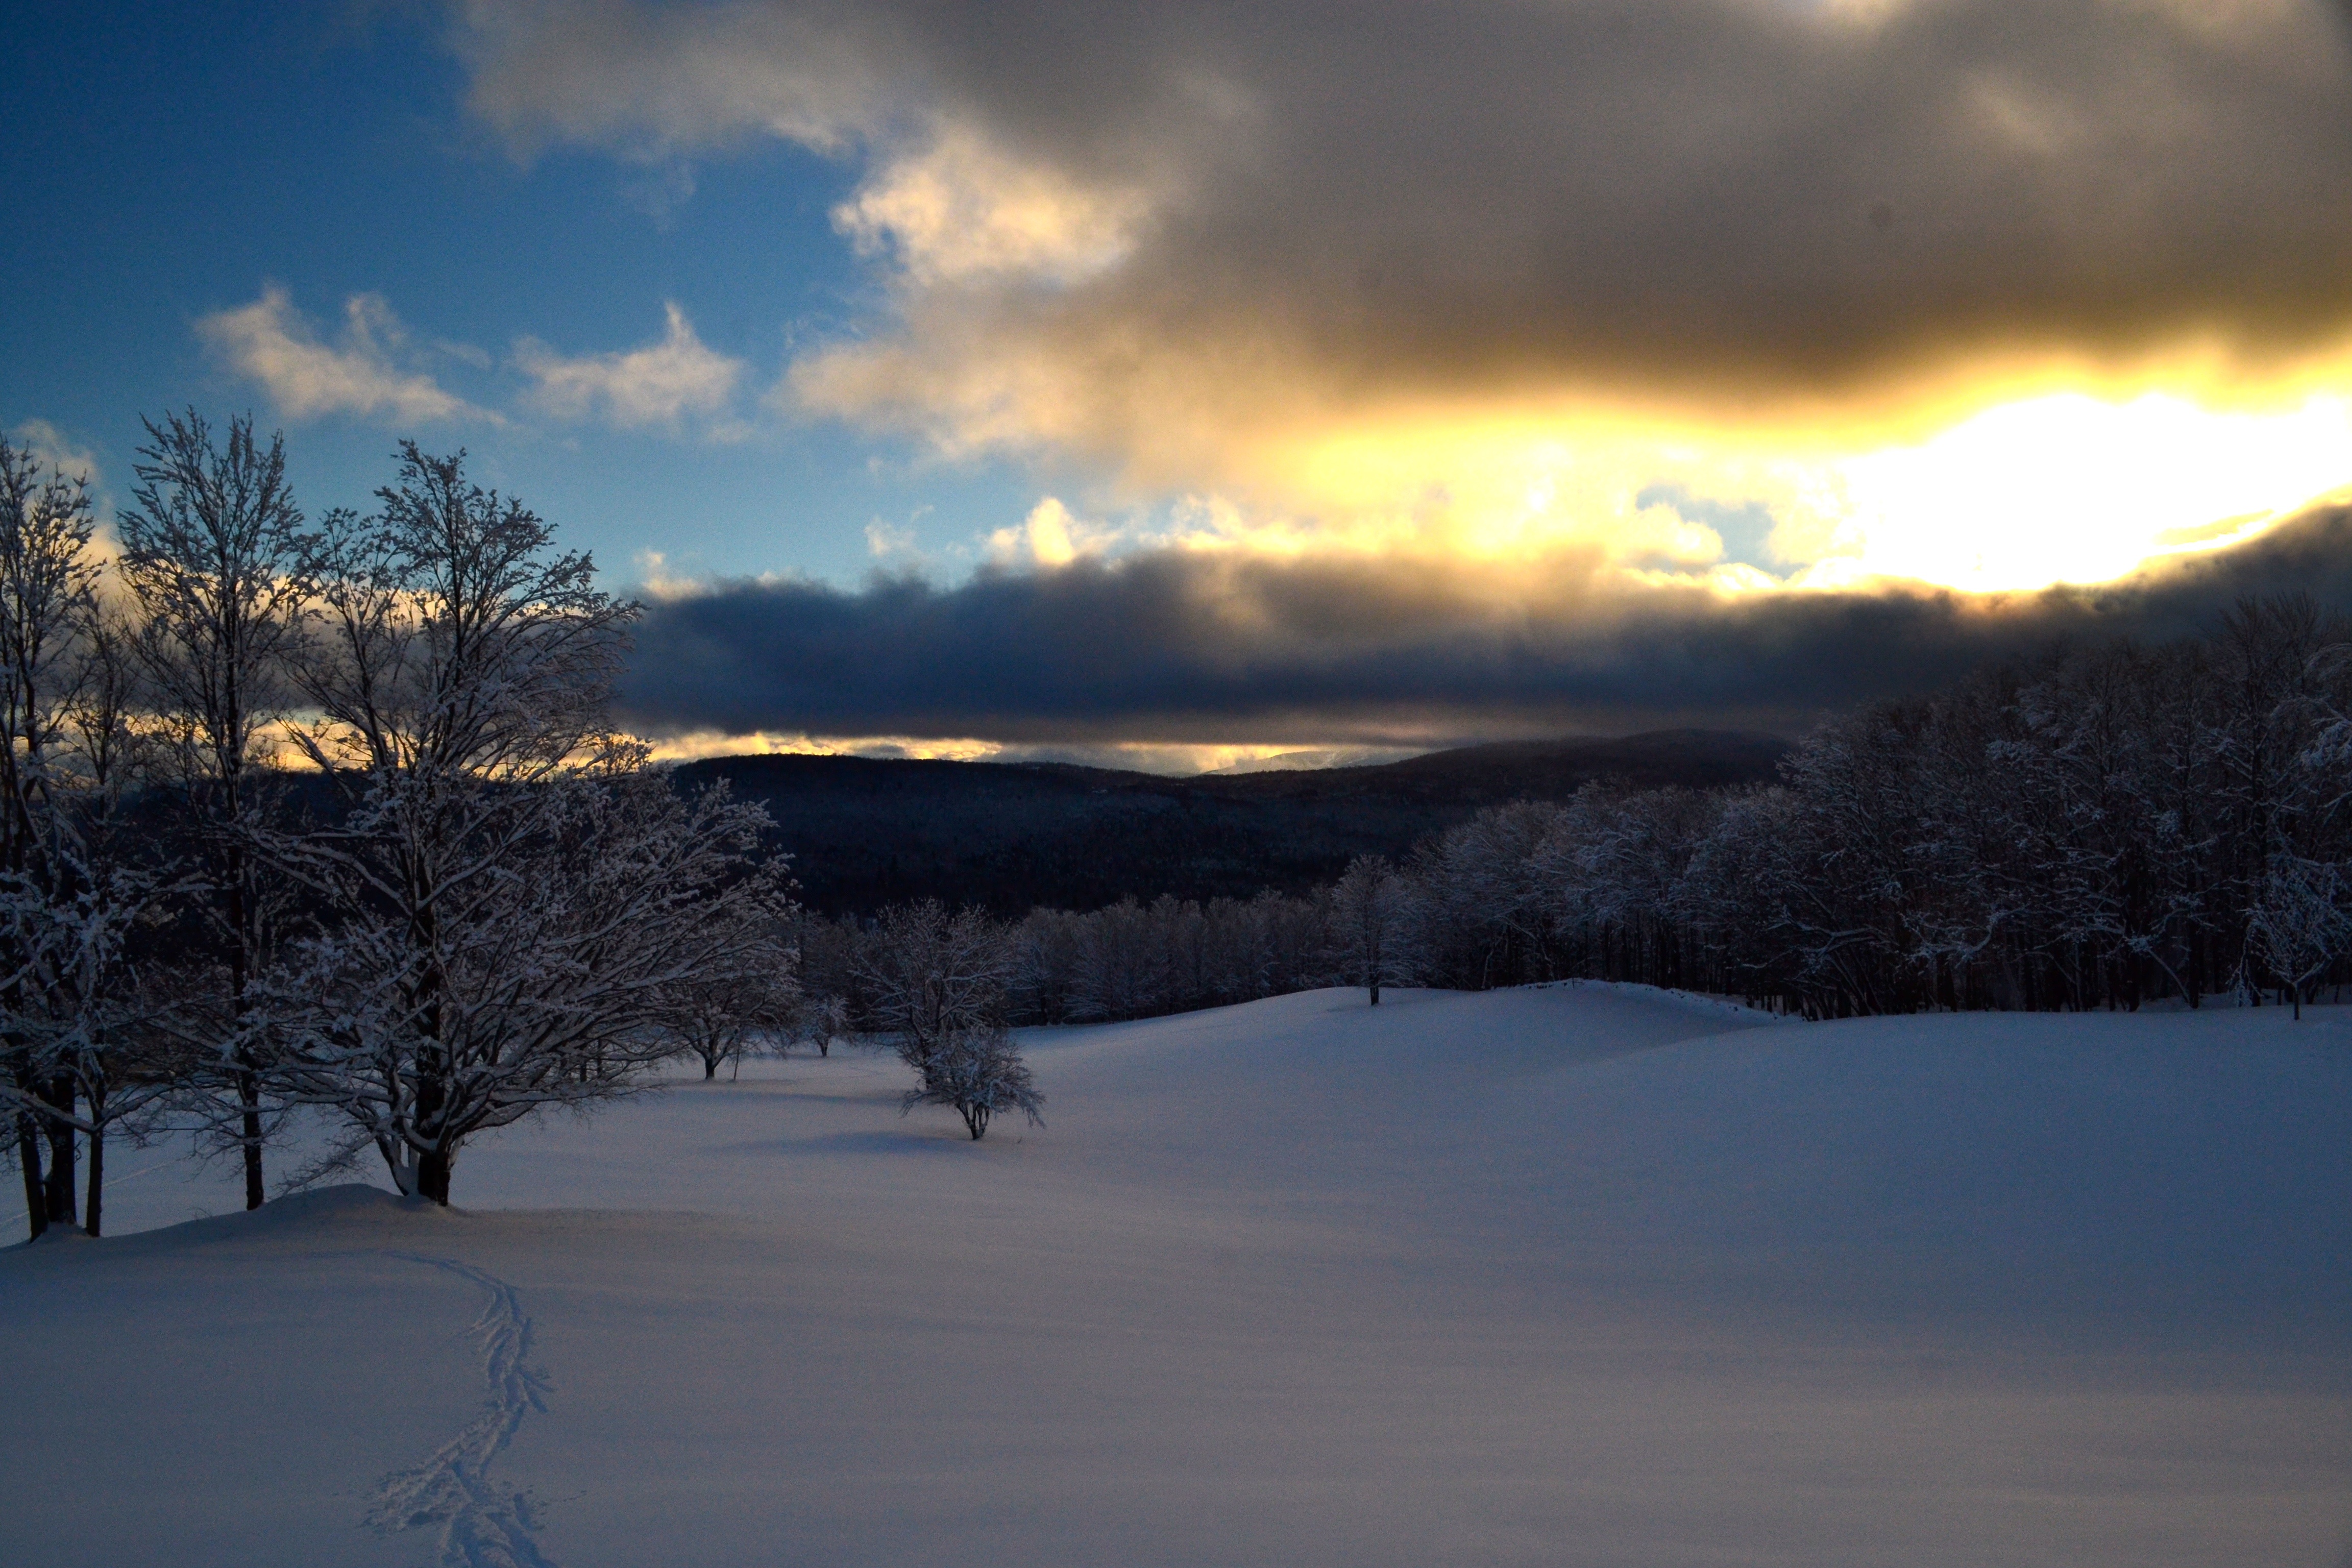
landscape, tree, nature, mountain, snow, winter, cloud, sky, sunrise, sunset, sunlight, morning, lake, frost, dawn, atmosphere, dusk, ice, evening, reflection, scenery, weather, season, clouds, freezing, atmospheric phenomenon